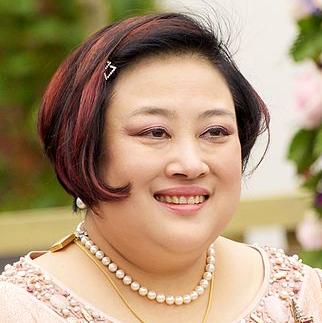
Age: 52